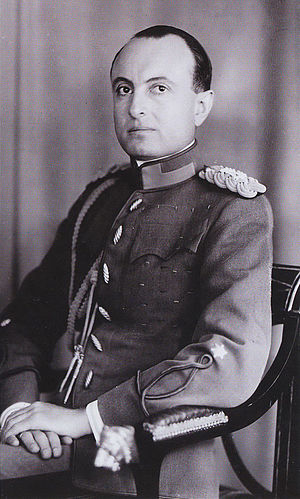
Paul af Jugoslavien
Prins Paul - på serbisk Павле Карађорђевић – var regent af Jugoslavien i 1934-41.